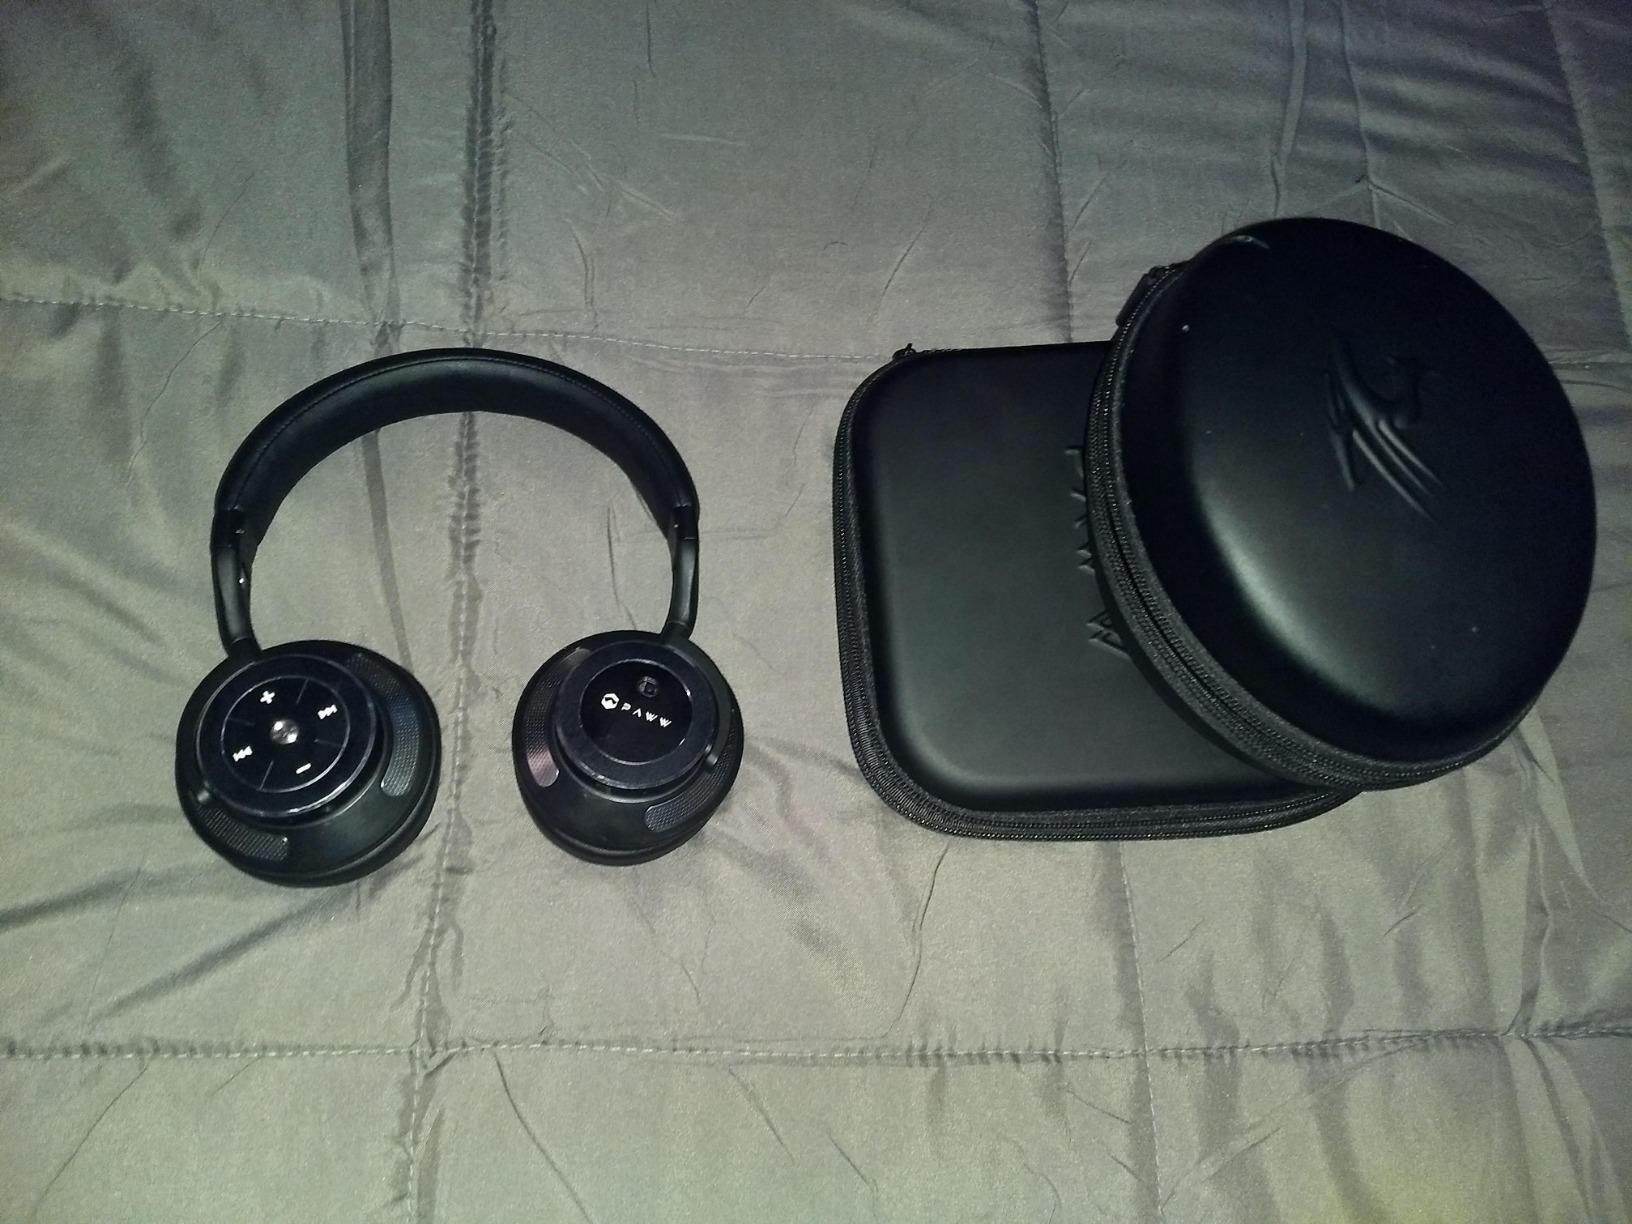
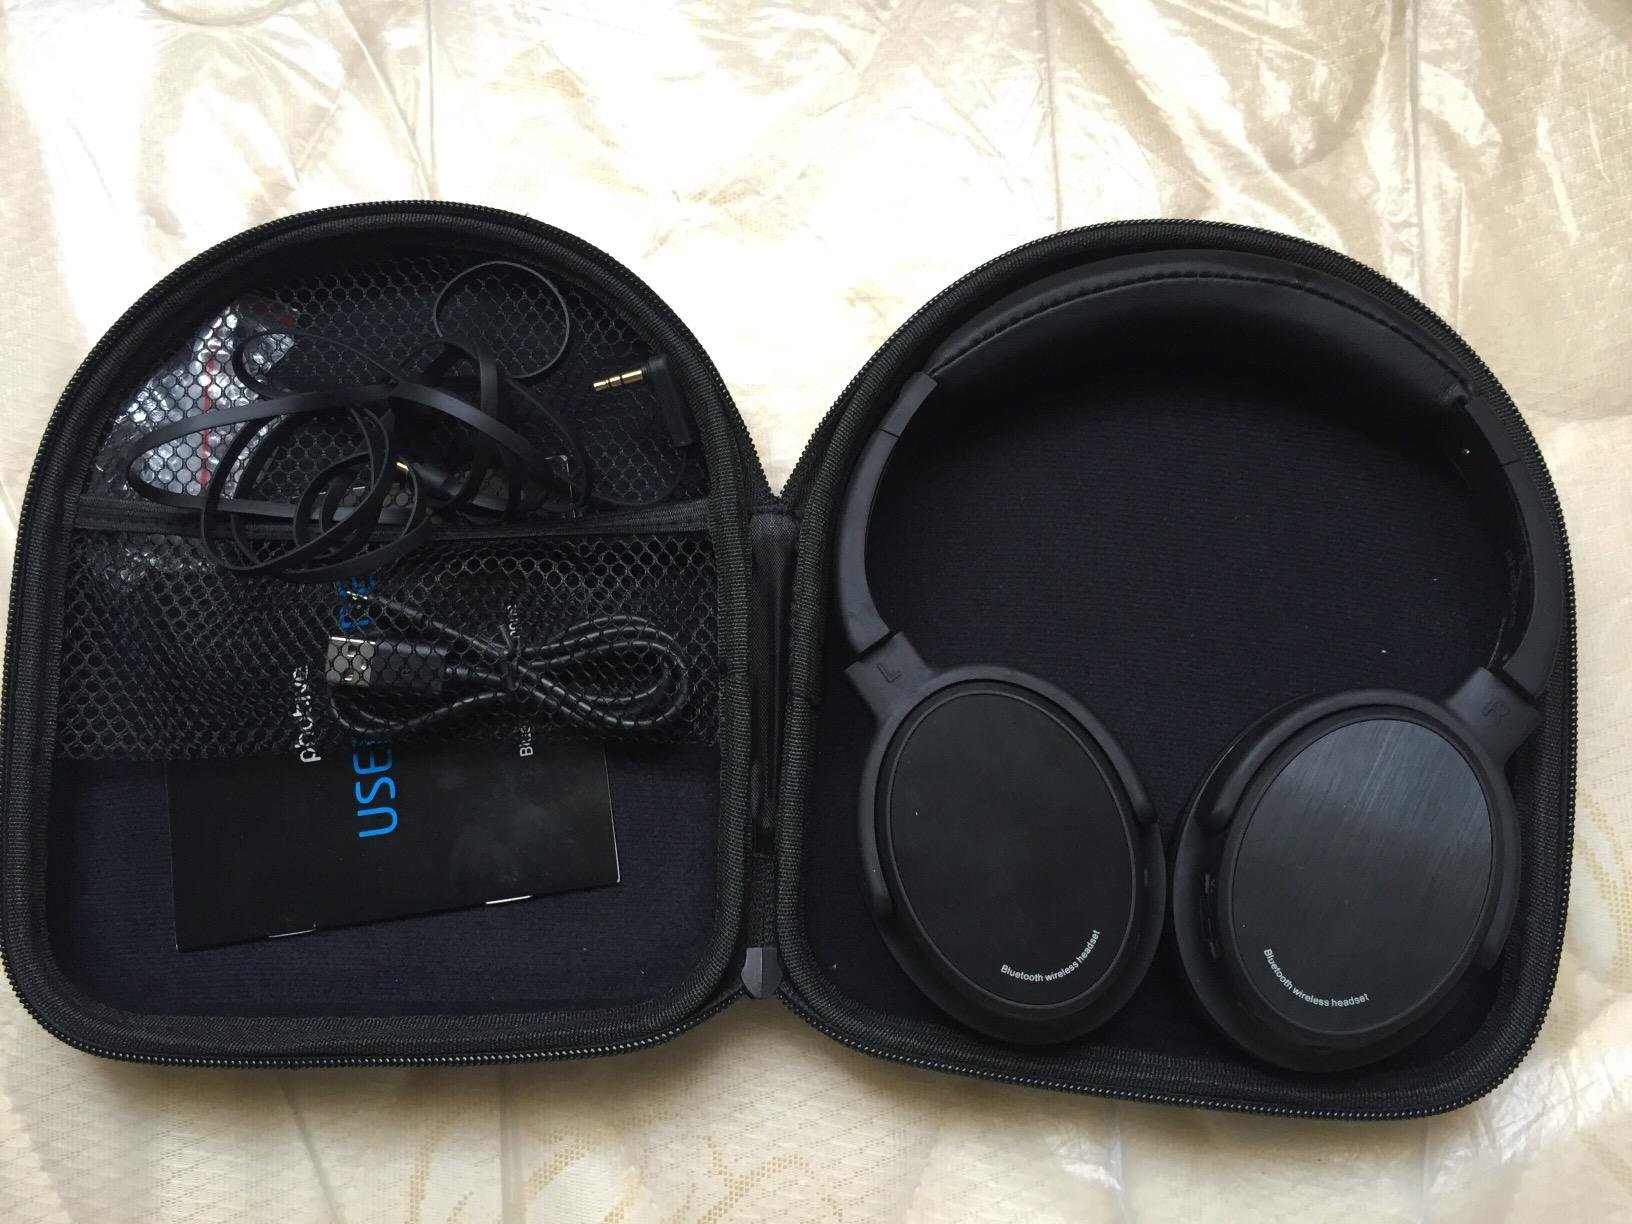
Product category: headphones
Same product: no